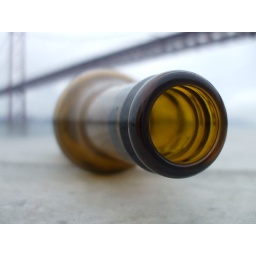
one bottle of bear in the bridge...